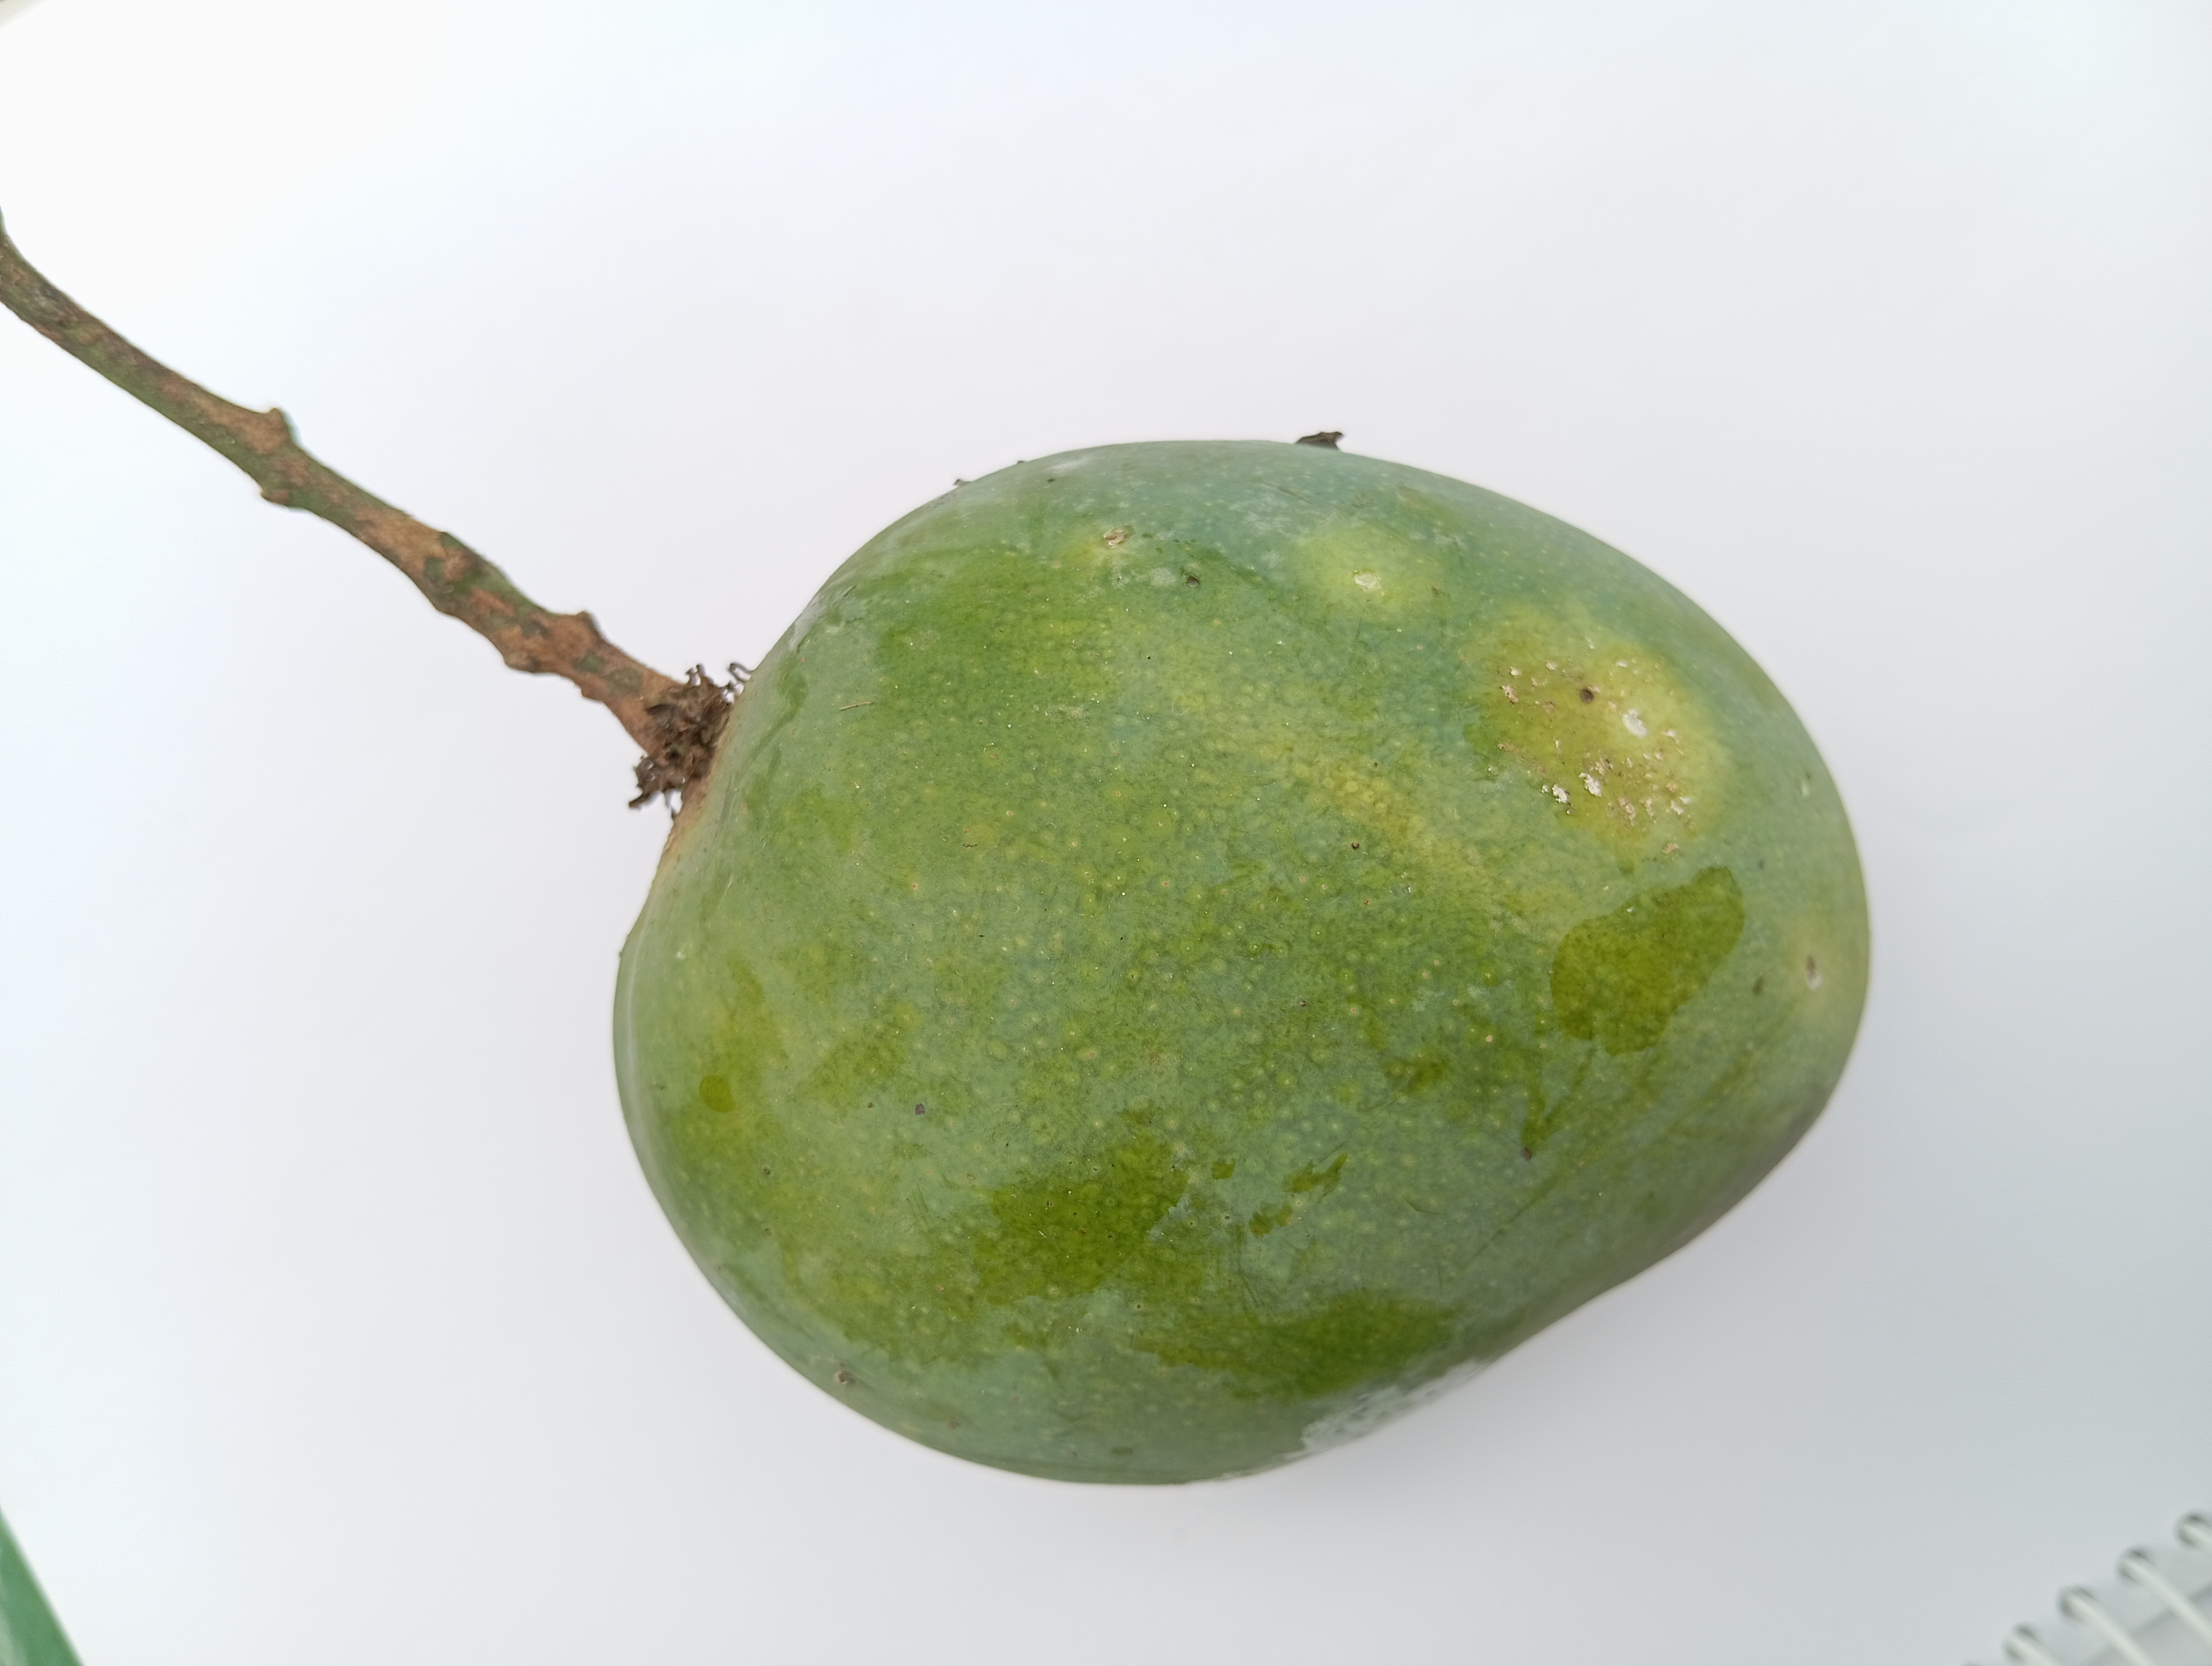
Mango variety: Himsagar